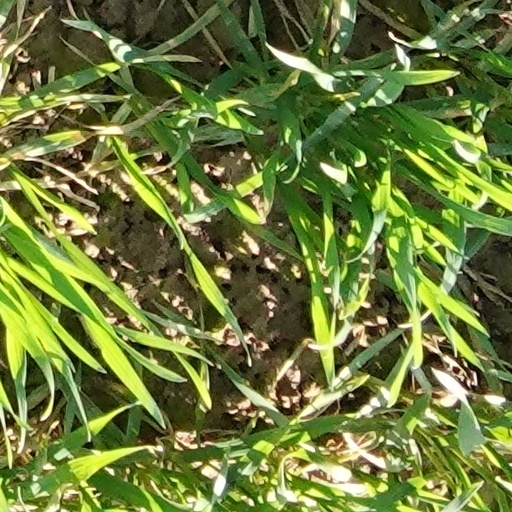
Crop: wheat